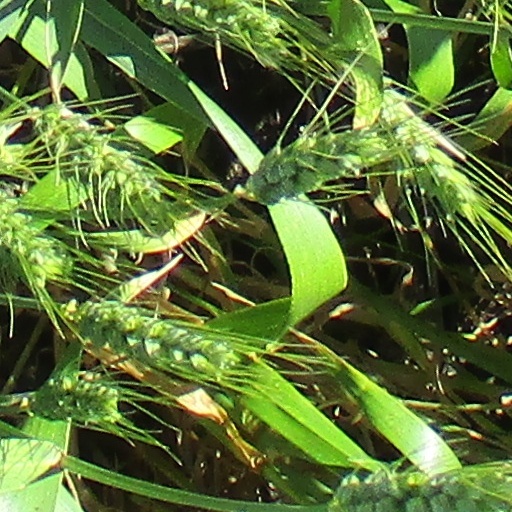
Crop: wheat